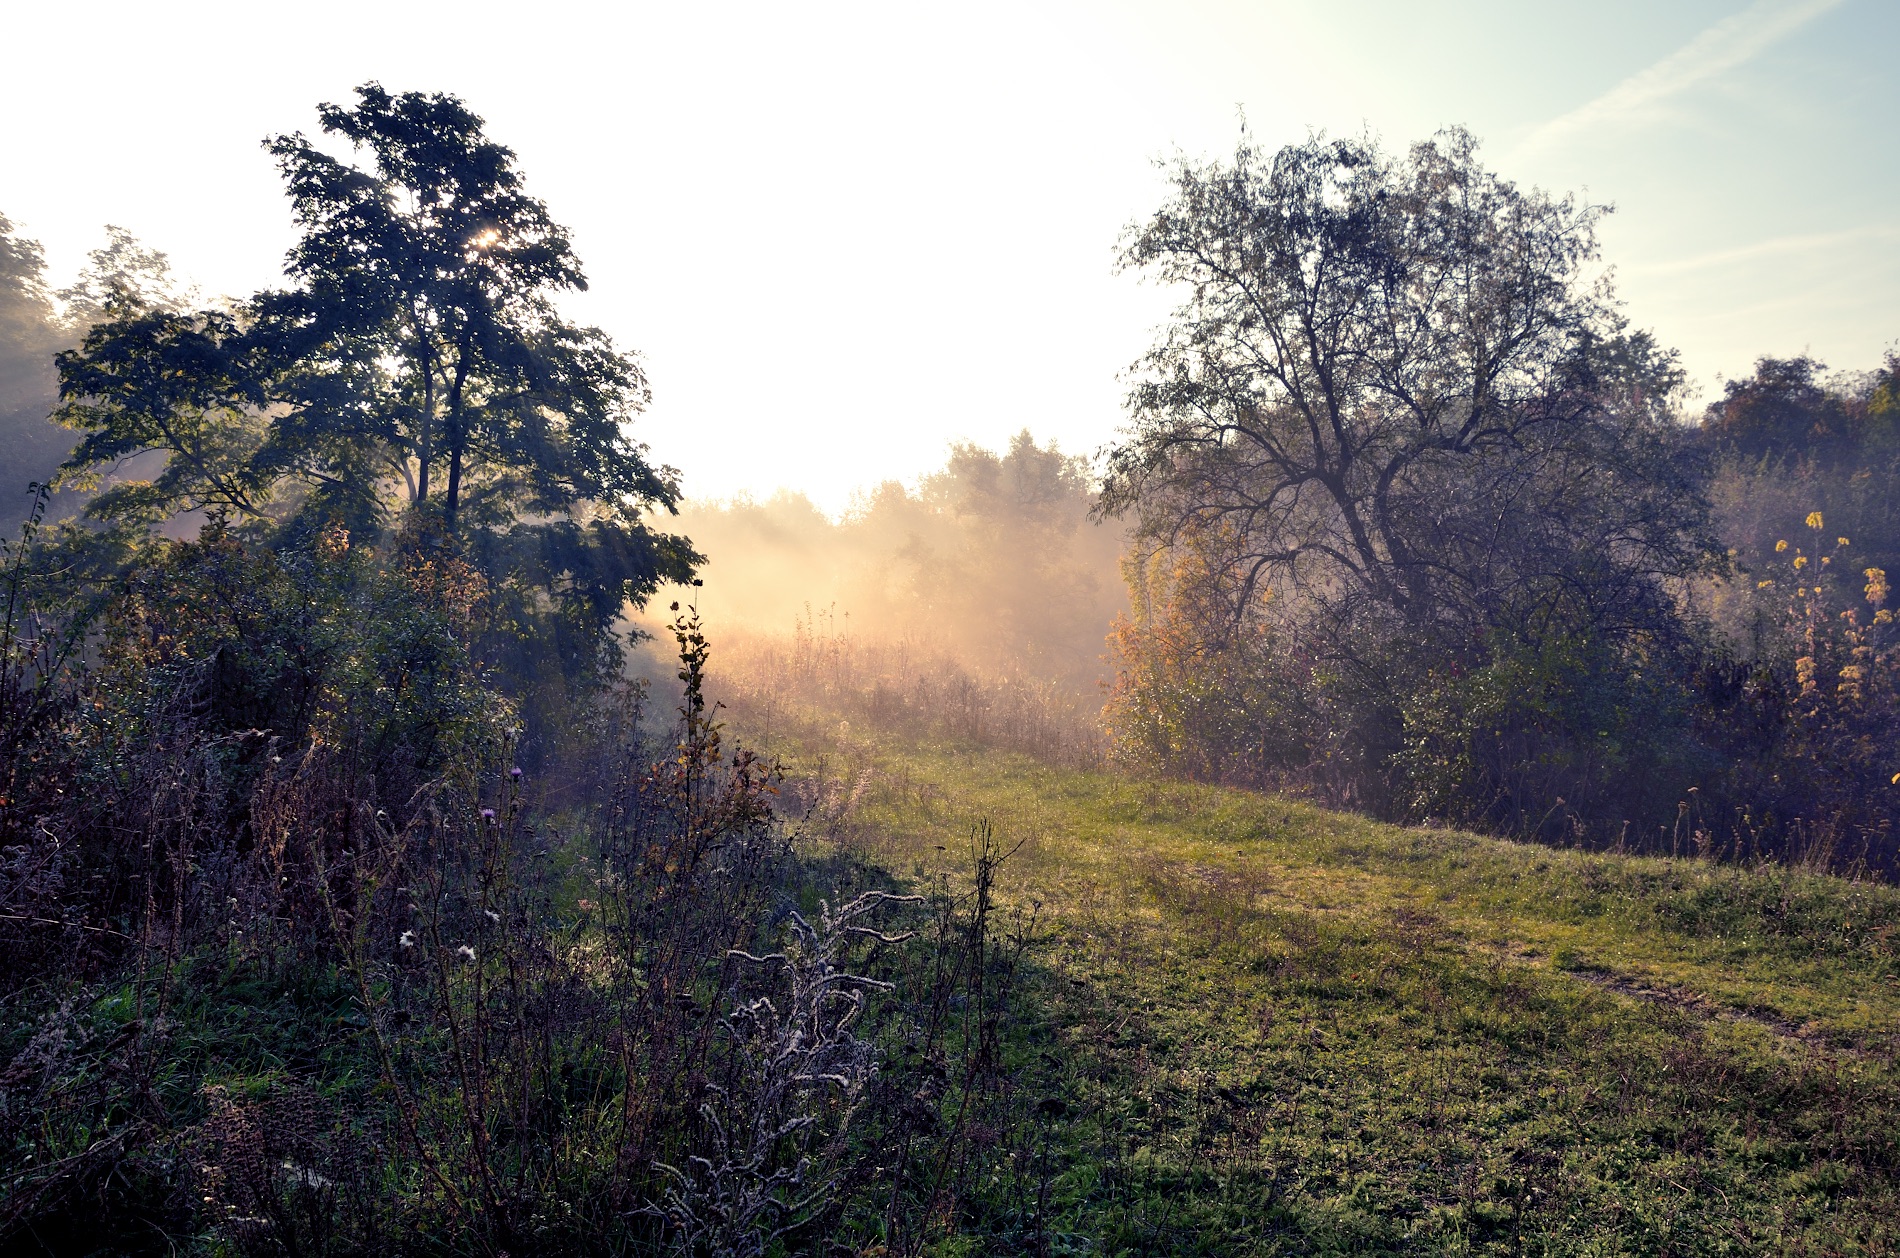
landscape, tree, nature, forest, grass, wilderness, mountain, plant, fog, mist, field, meadow, sunlight, morning, leaf, hill, flower, autumn, season, woodland, habitat, rural area, natural environment, geographical feature, atmospheric phenomenon, woody plant